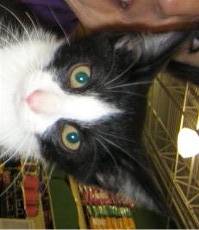
Label: cat